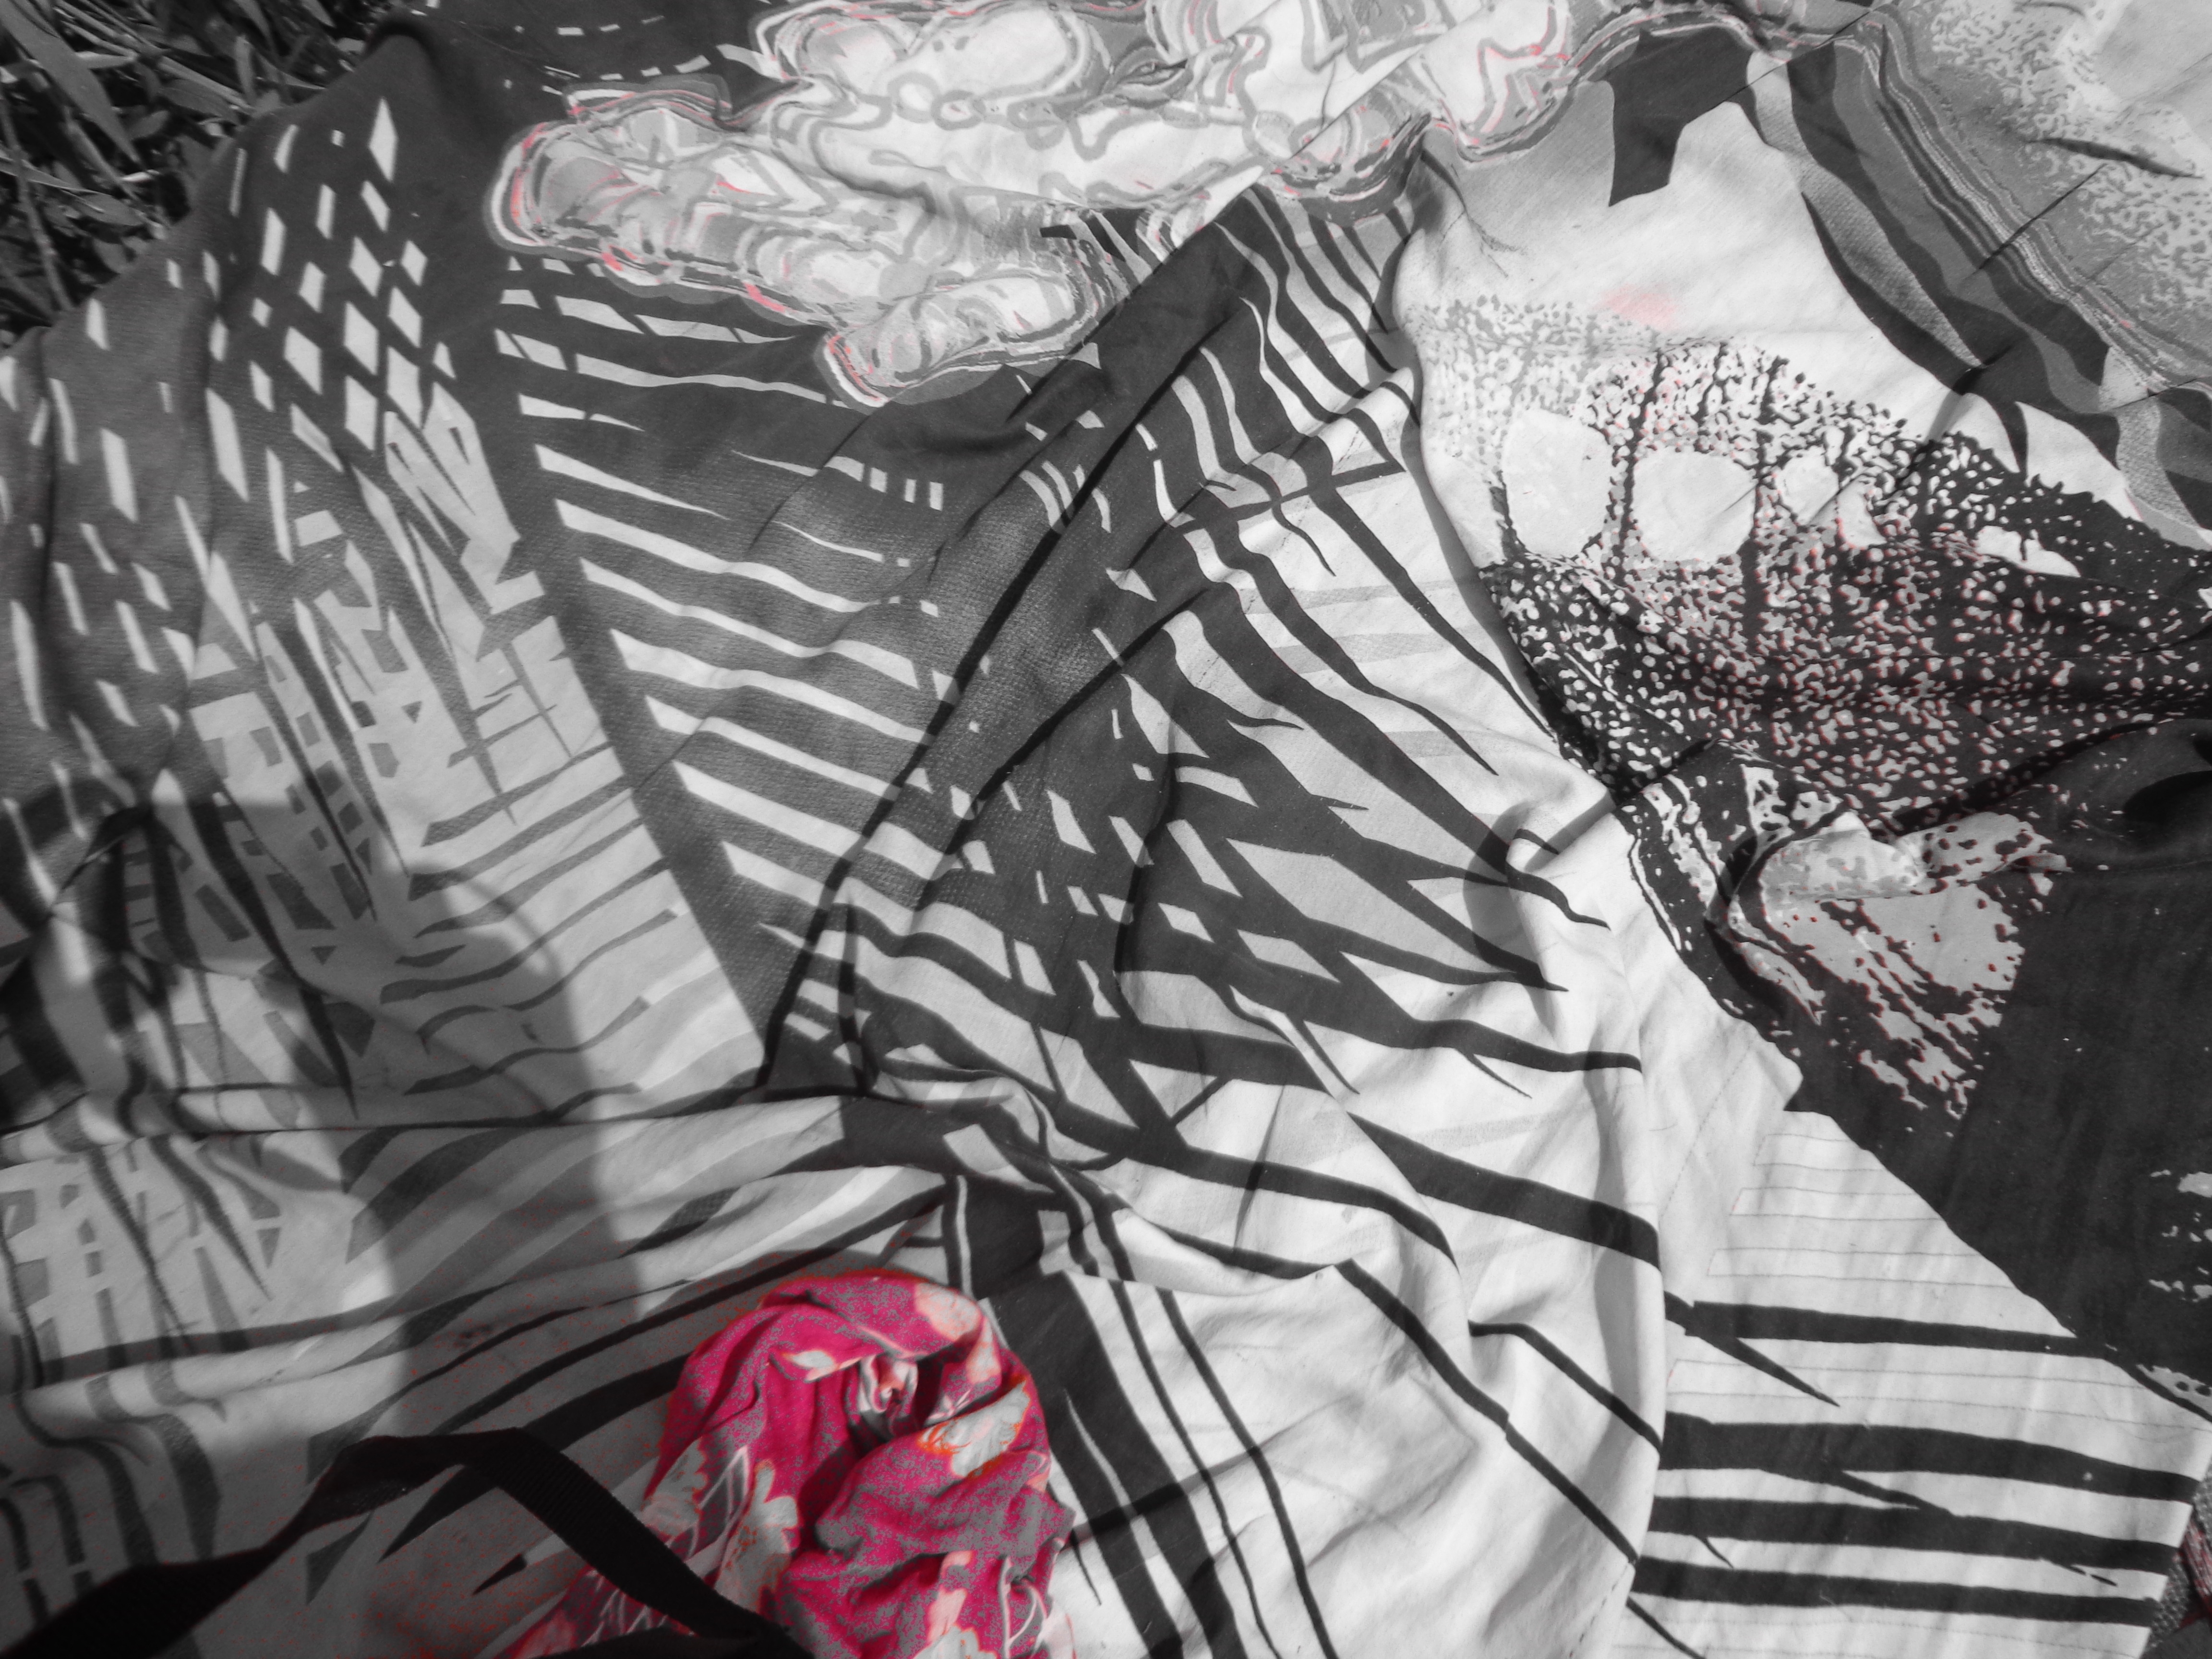
fashion, clothing, monochrome, cloth, fabric, textile, art, sketch, drawing, design, classic, monochrome photography